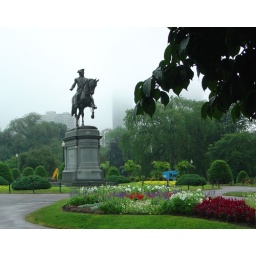
misty, foggy summer morning in the park--no swan boat rides today